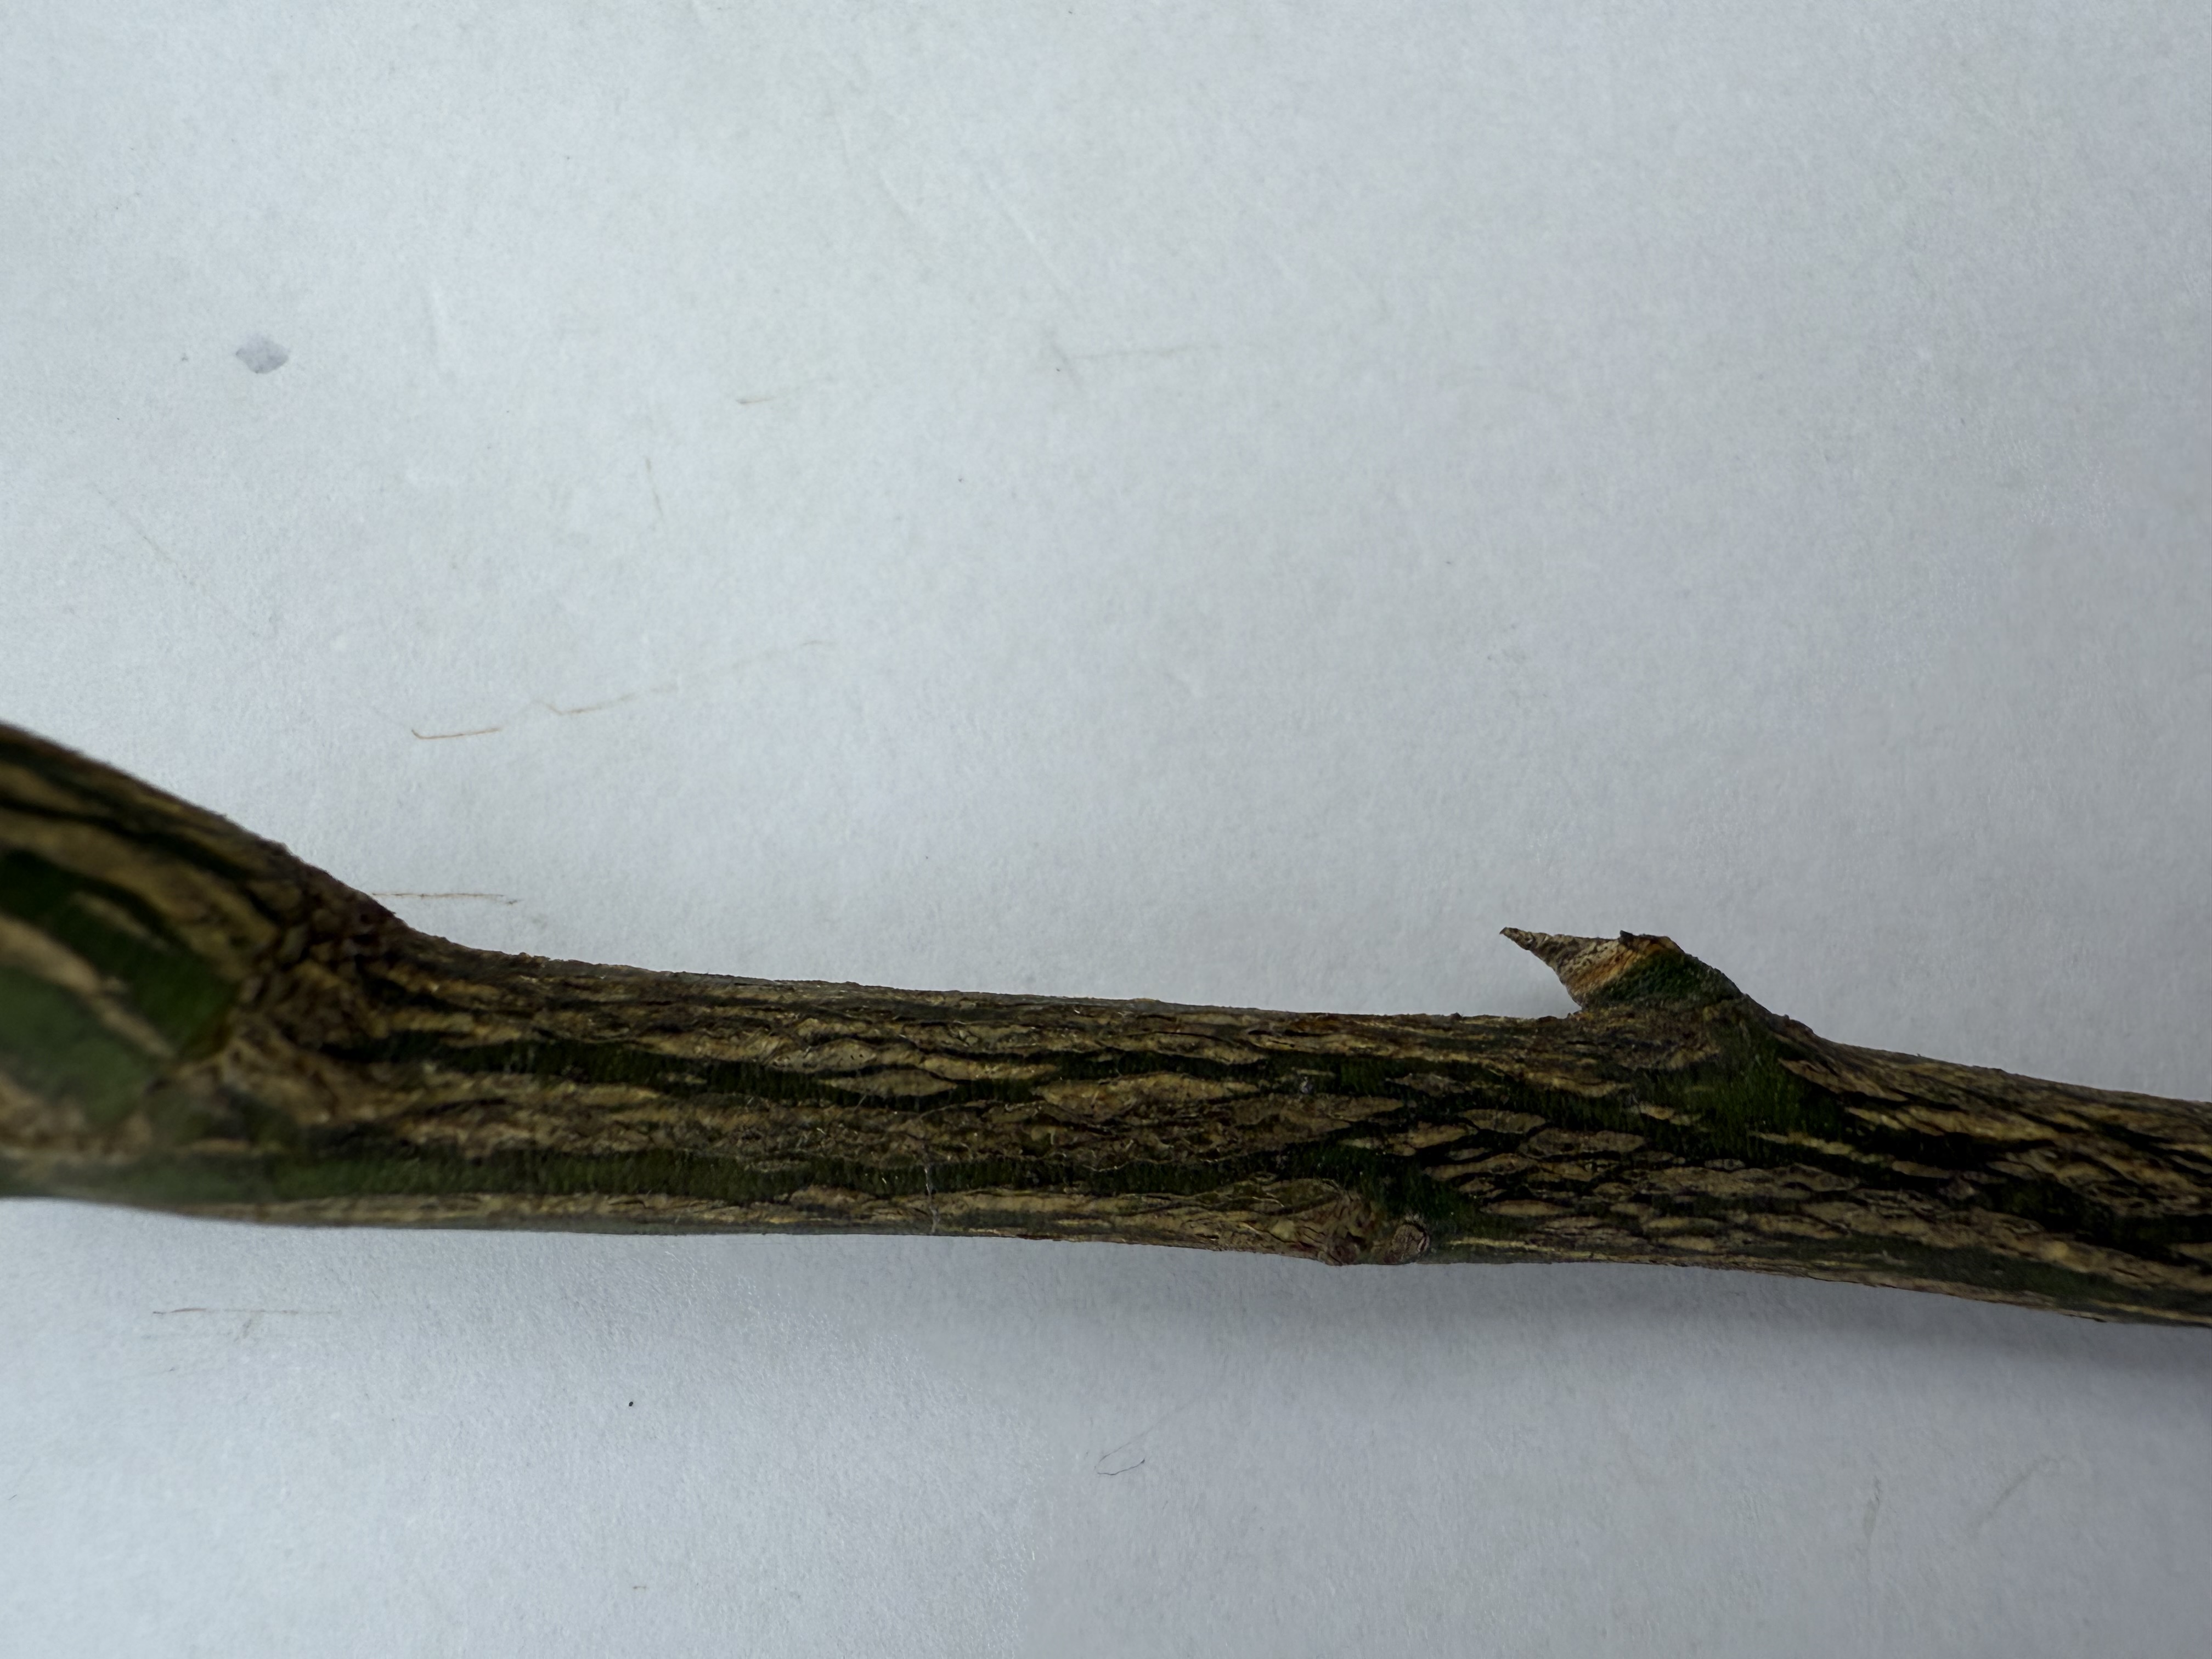
Variety: Kumquat